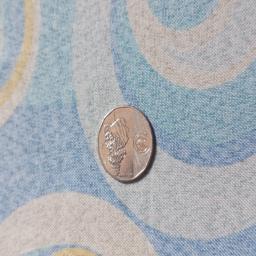
Label: 10_New_Back